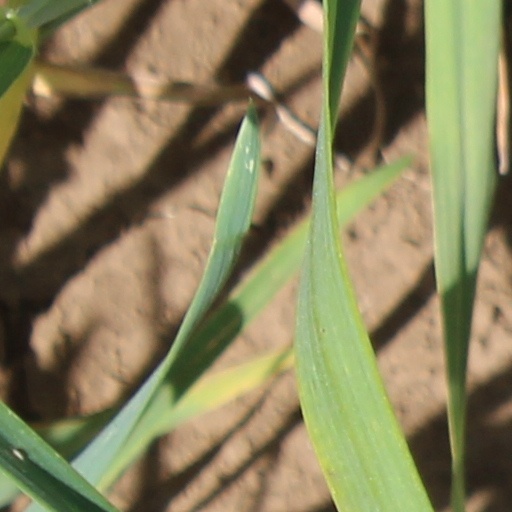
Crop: wheat